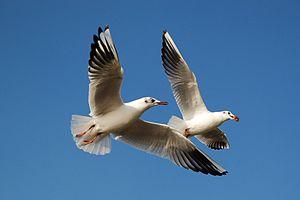
Mouettes rieuses en hiver dans un parc de Londres.
Un système complexe de marées et de courants apporte les eaux riches de l'Atlantique par la Manche en créant des milieux variés qui nourrissent une grande diversité d'animaux. Trente espèces de cétacés y vivent, ainsi que six espèces de phoques dont deux se reproduisent sur ses côtes, le phoque gris et le veau marin.